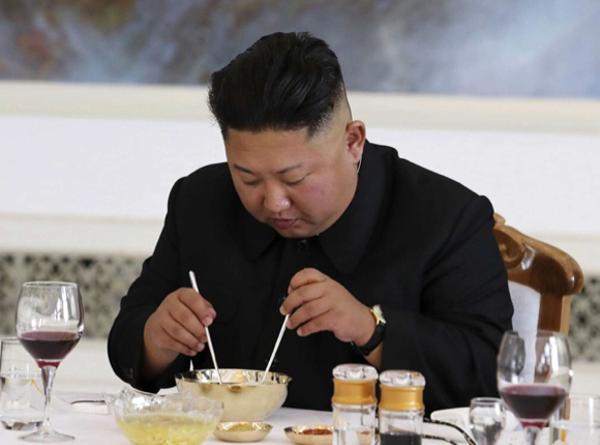
回答: 今から巨大シャボン玉つくりまーす!